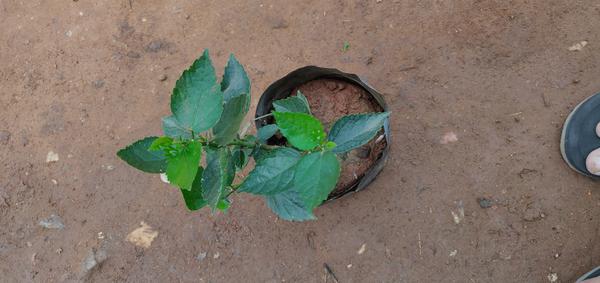
Plant: Hibiscus